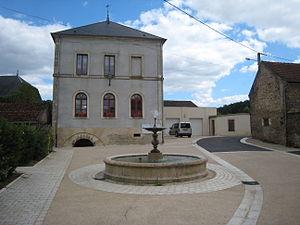
Montigny-Montfort est une commune française située dans le département de la Côte-d’Or, en région Bourgogne-Franche-Comté.